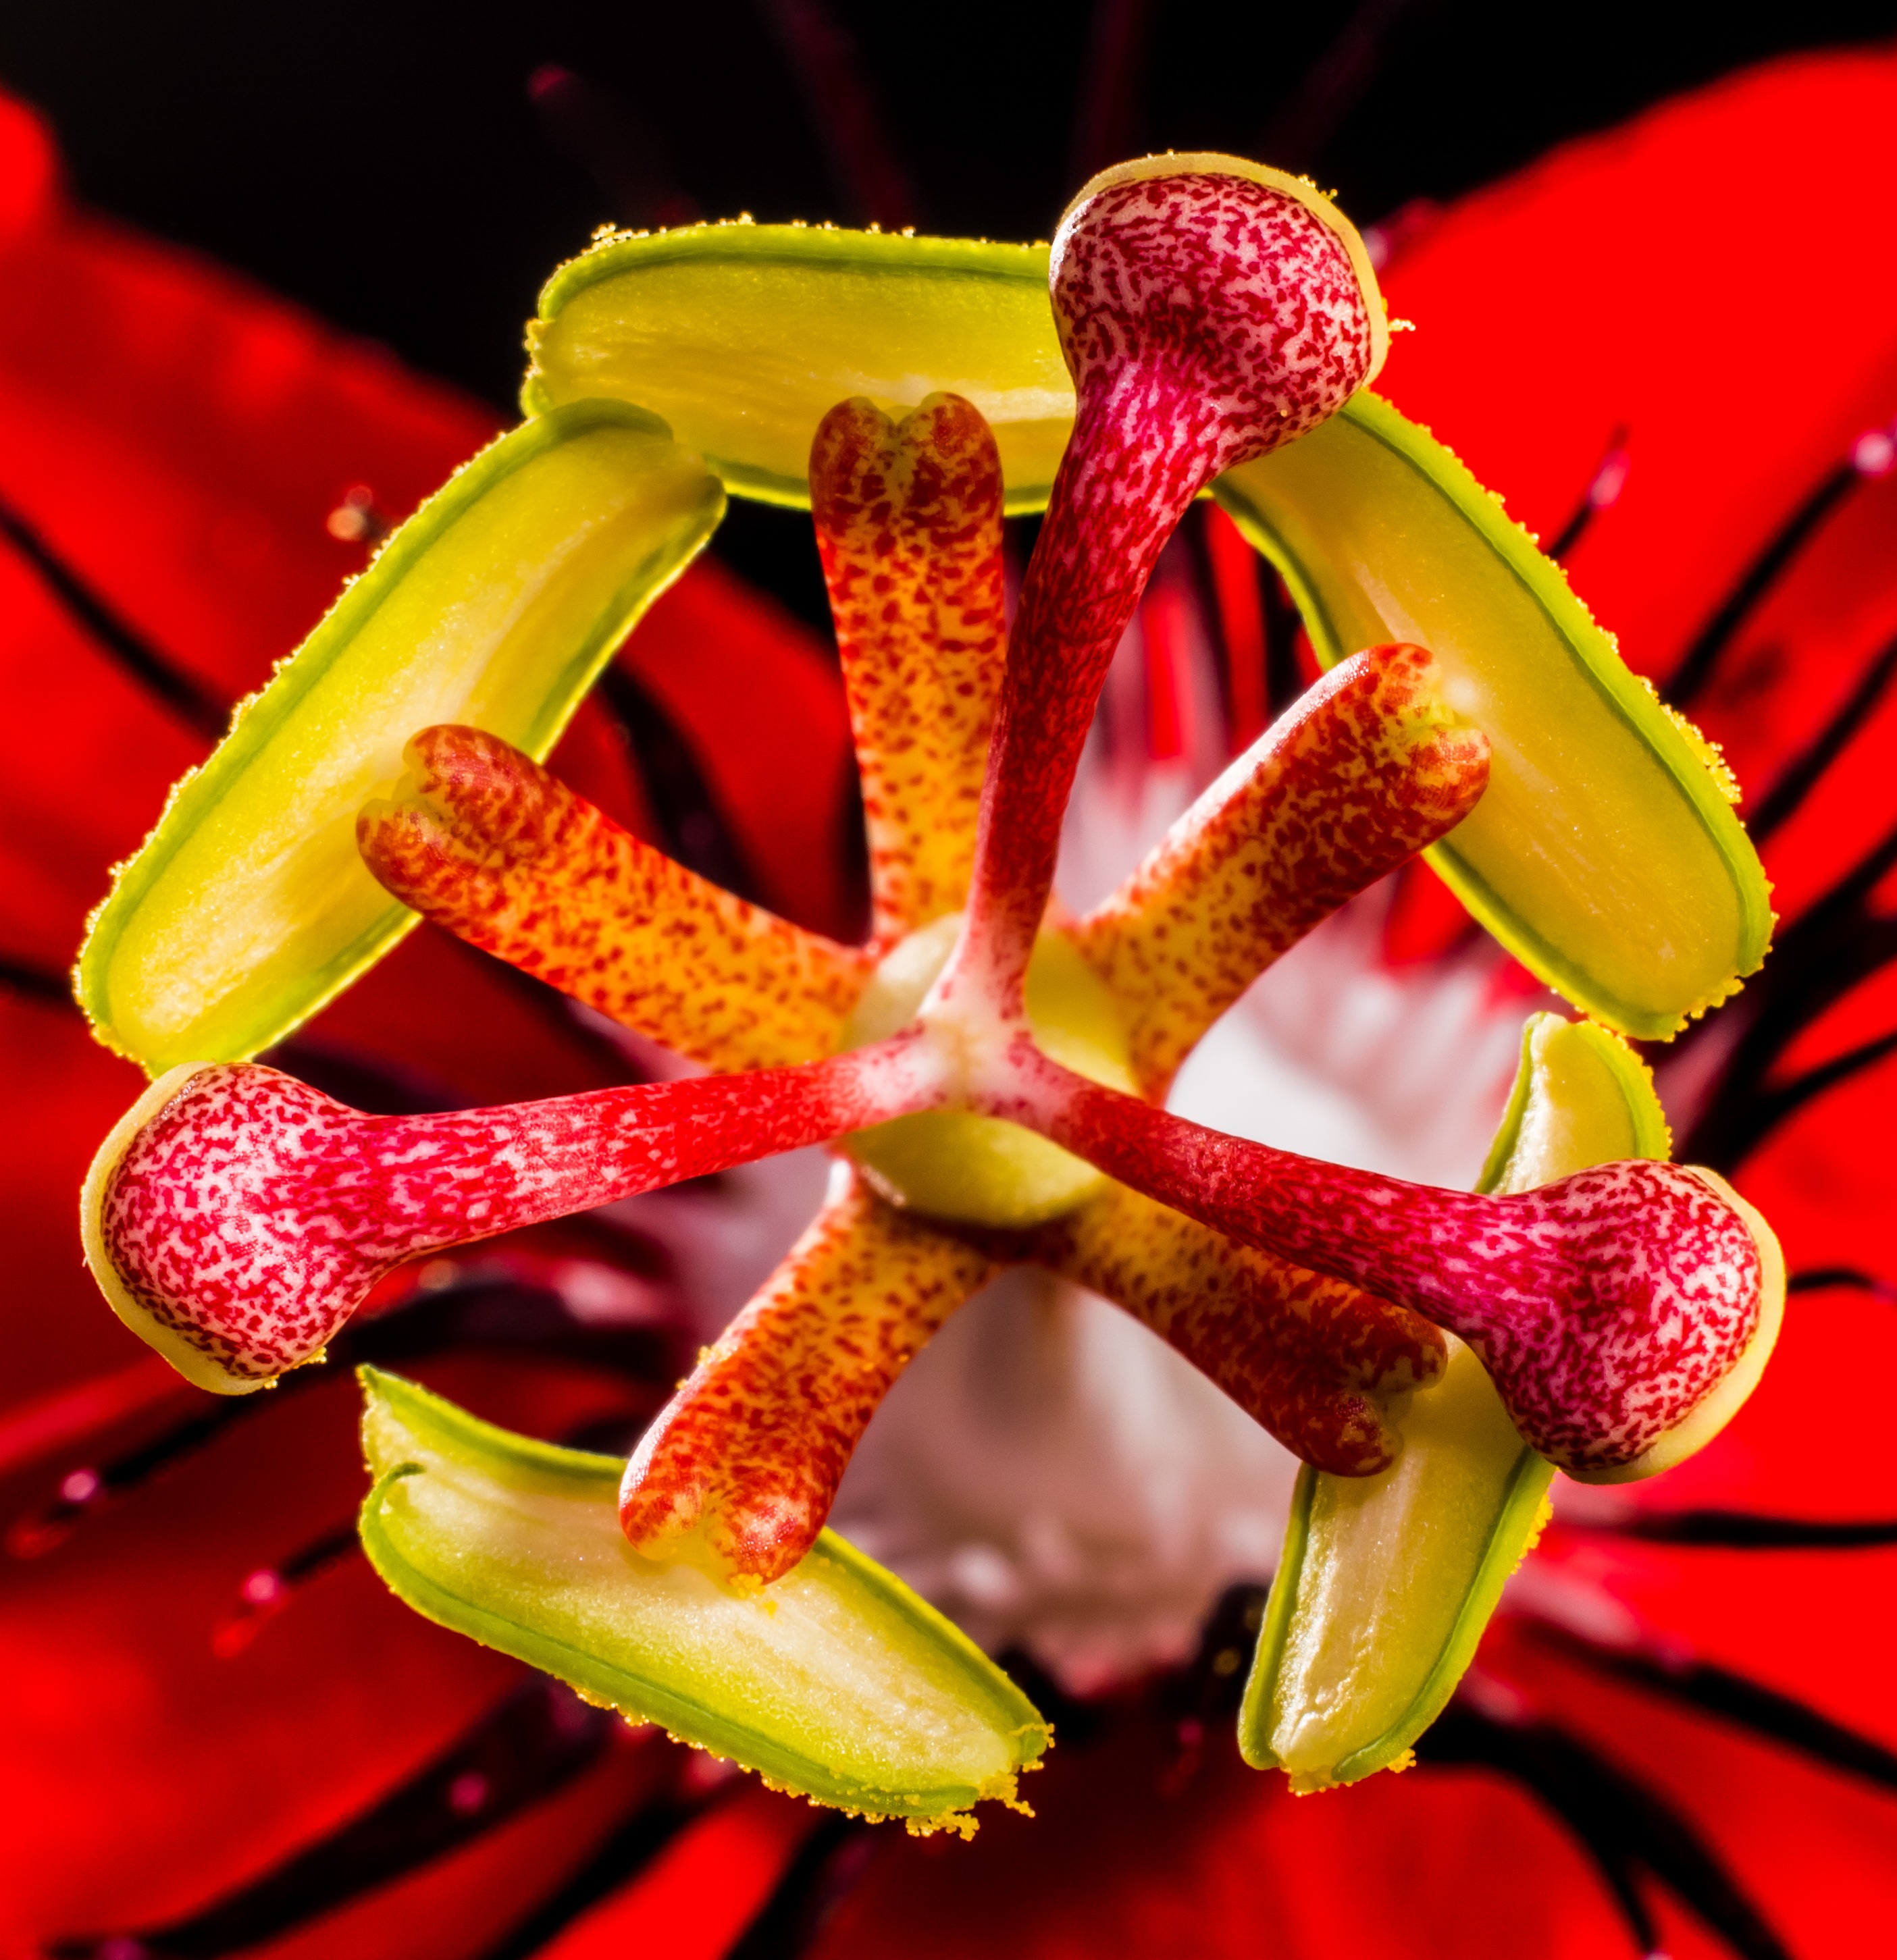
blossom, plant, flower, petal, bloom, pollen, red, flora, close up, cool image, lily, i, passion flower, macro photography, flowering plant, plant stem